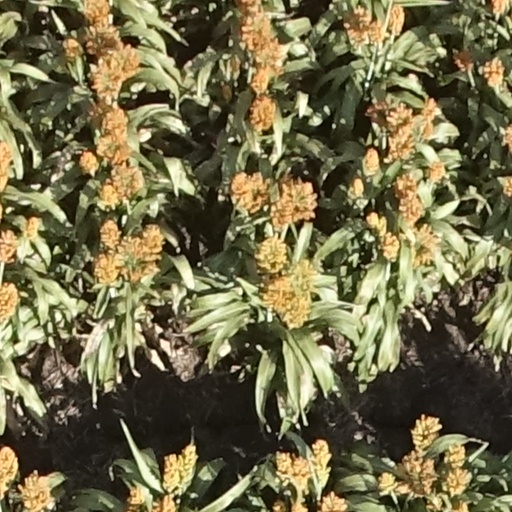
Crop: sorghum